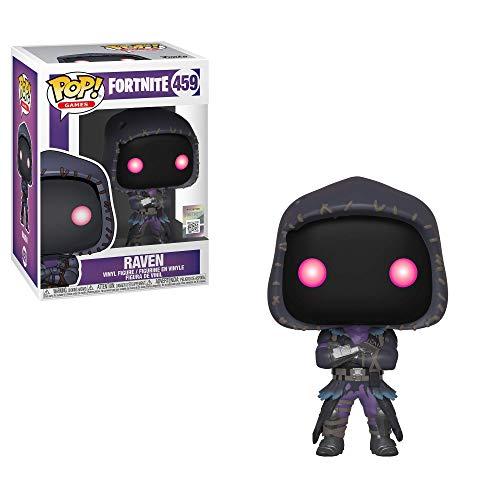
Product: Funko POP! Games: Fortnite - Raven
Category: Sports & Outdoors | Outdoor Recreation | Cycling
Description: From Fortnite, Raven, as a stylized POP vinyl from Funko.
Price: $8.78
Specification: Product Dimensions:         2 x 3 x 4 inches ; 0.16 ounces    |Shipping Weight: 3.8 ounces (View shipping rates and policies)|ASIN: B07L48JXFR|Item model number: 36020|    #6762    in Cycling Equipment